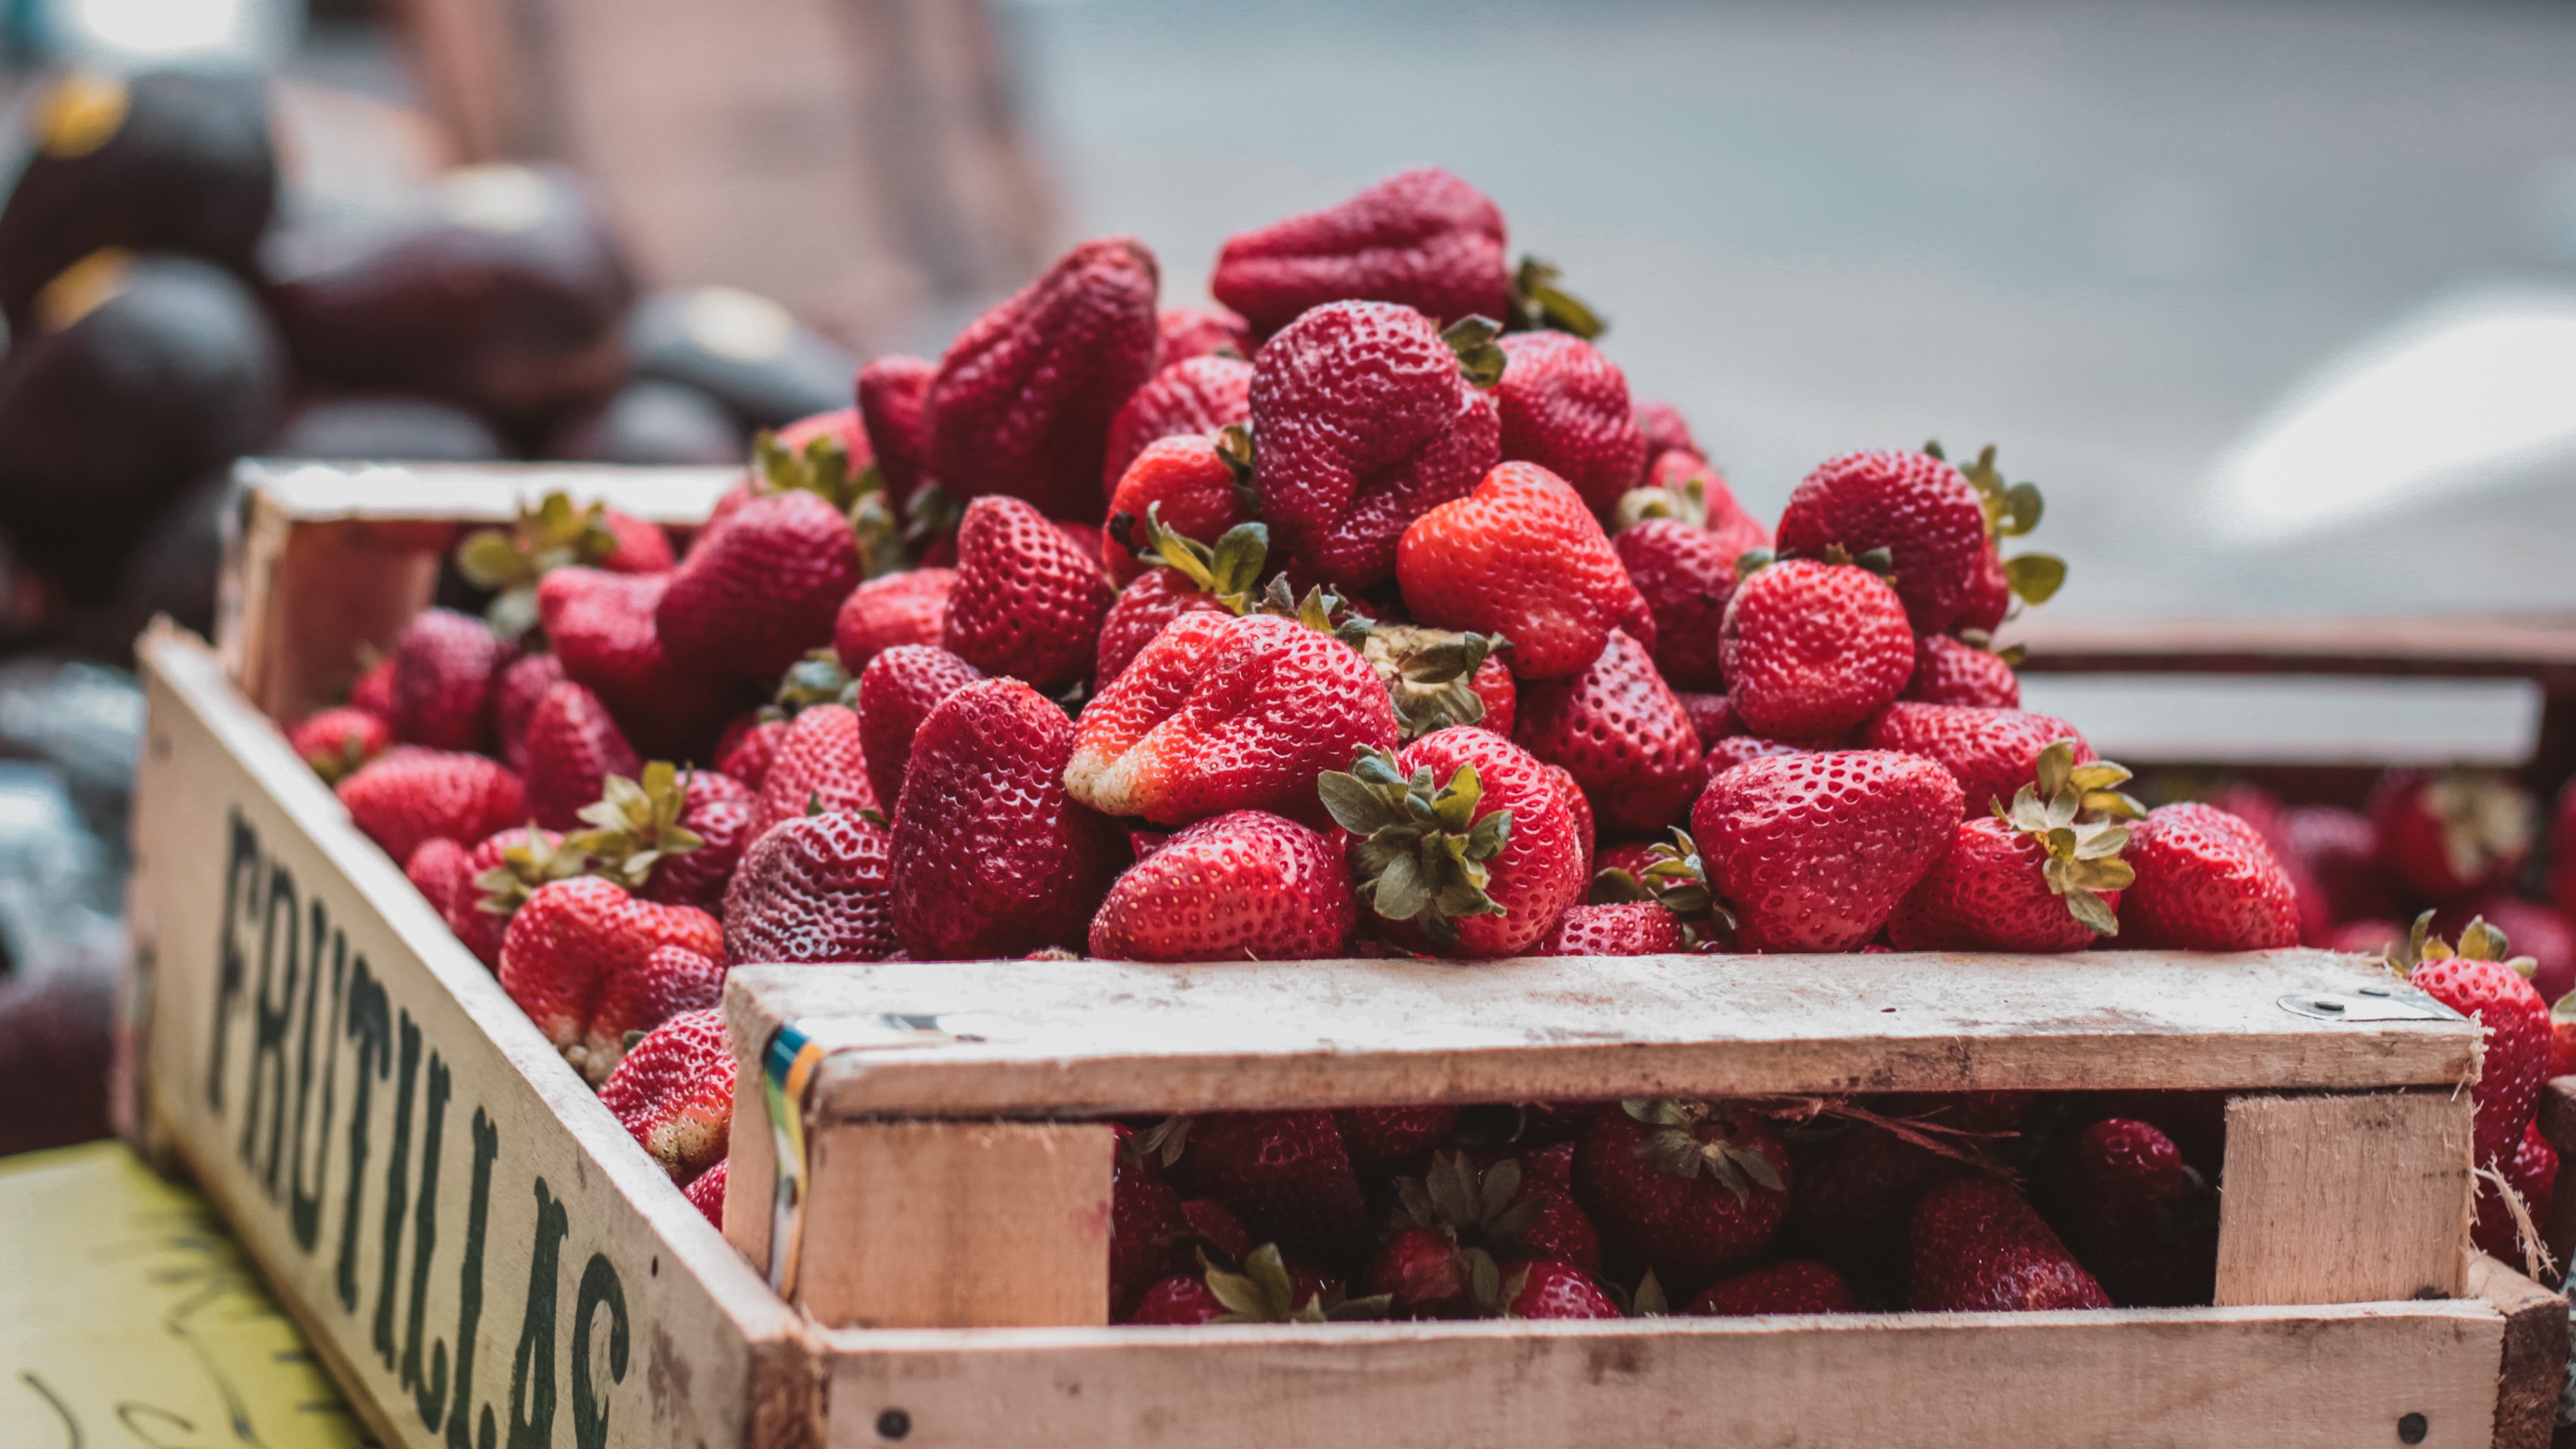
plant, fruit, berry, food, red, produce, strawberry, strawberries